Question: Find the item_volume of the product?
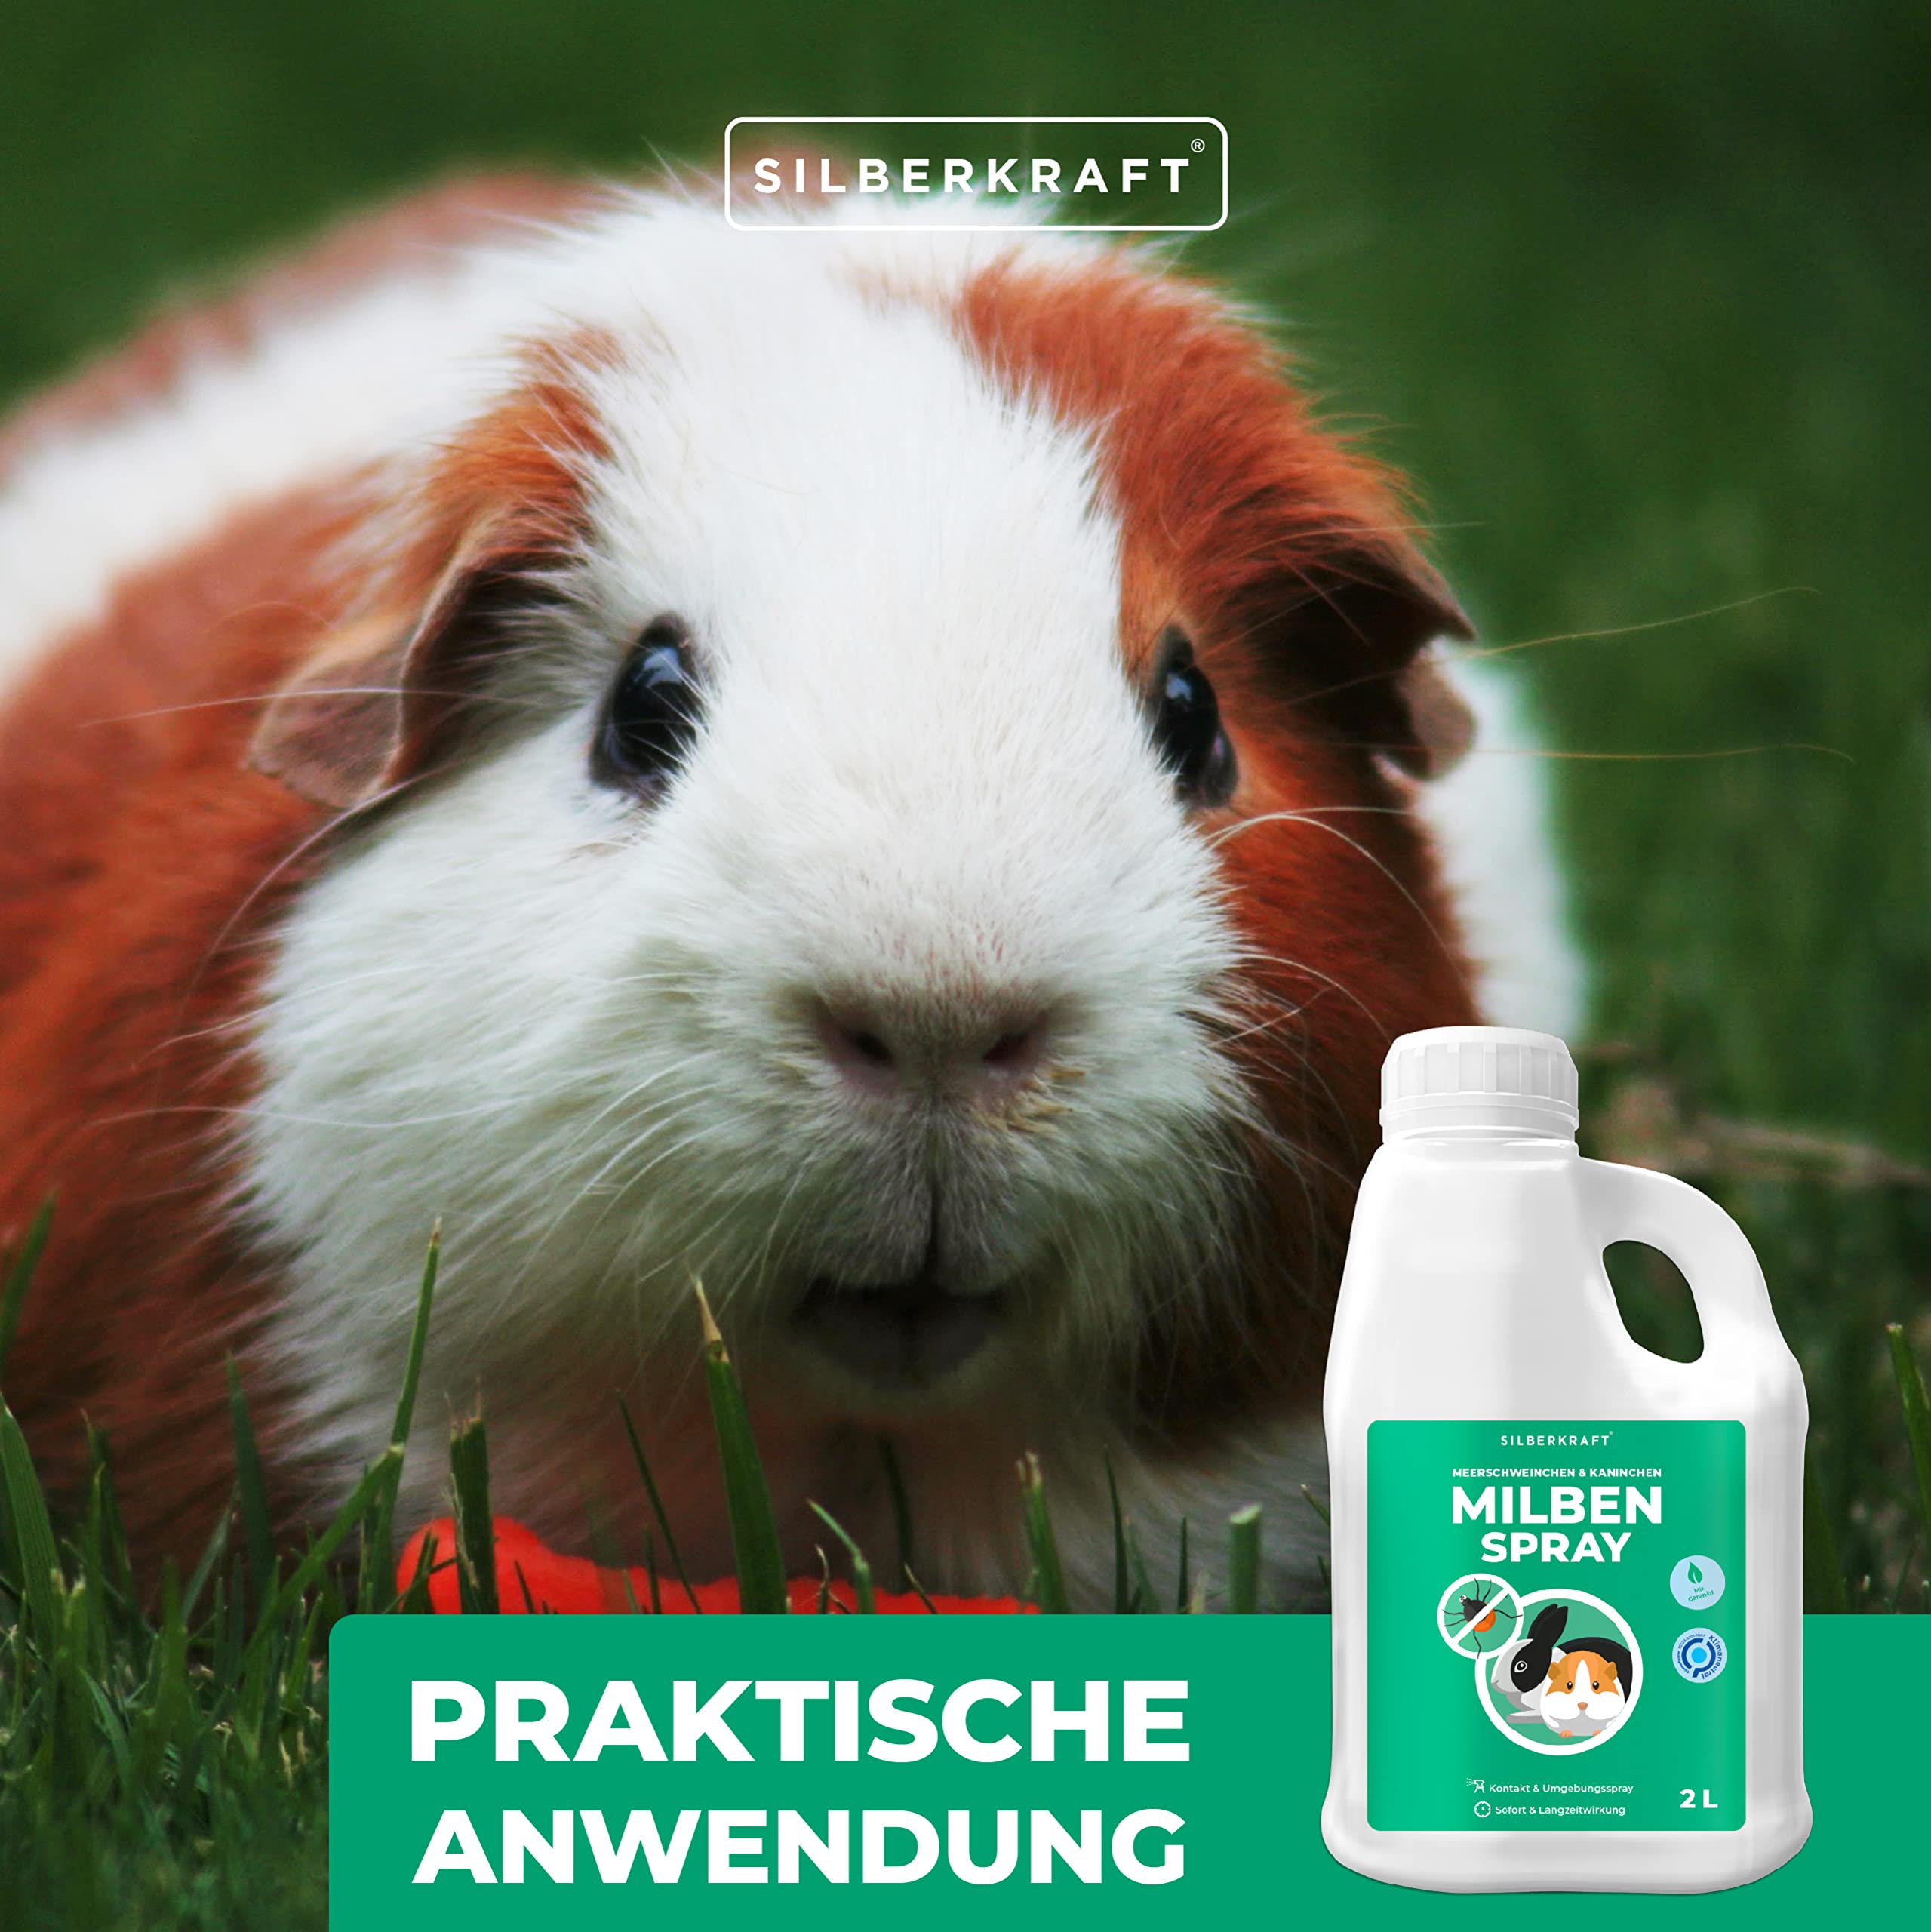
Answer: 2.0 litre